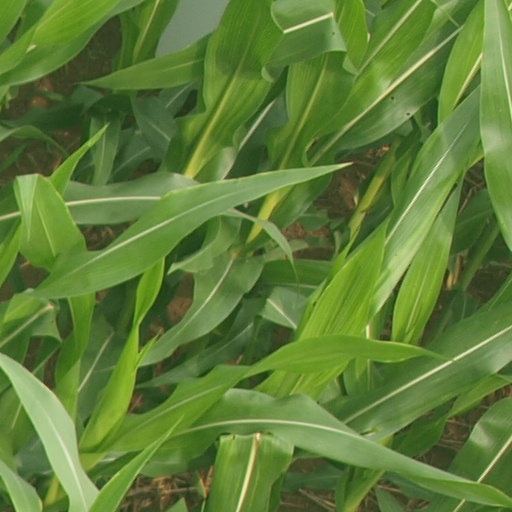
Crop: maize; corn